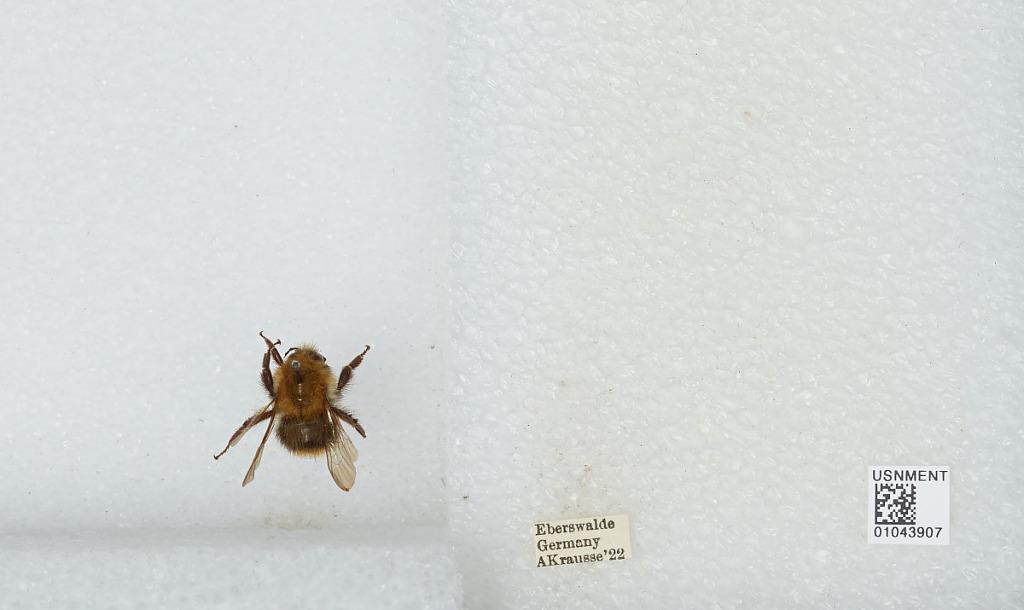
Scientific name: Bombus sp.
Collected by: A. Krausse
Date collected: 1922--
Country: Germany
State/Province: Brandenburg
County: Barnim
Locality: Eberswalde
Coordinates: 52.8356, 13.8182